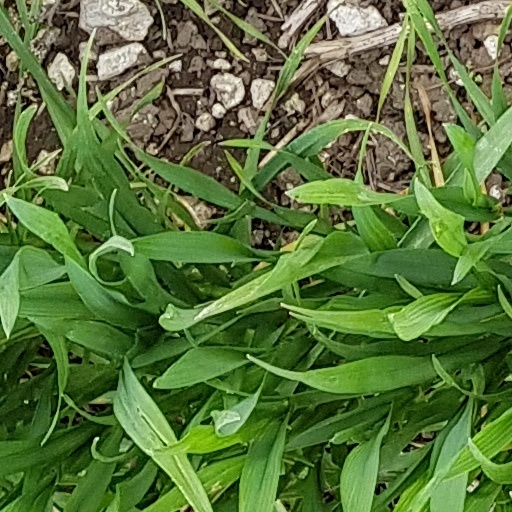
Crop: wheat